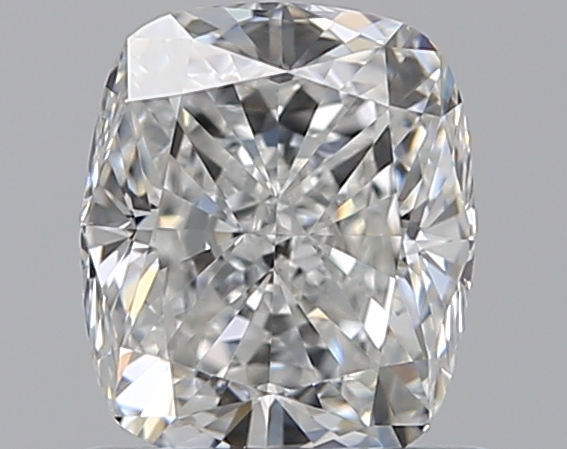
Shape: cushion
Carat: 0.9
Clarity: VS2
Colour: F
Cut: EX
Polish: EX
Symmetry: EX
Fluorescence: N
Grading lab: GIA
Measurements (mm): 6.01 x 5.14 x 3.47